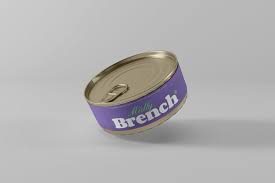
Waste category: metal